Sarada Devi

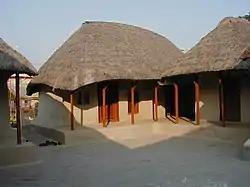
Sarada Devi's house at Joyrambati (centre) where she lived for the majority of her life

Saradamani Devi was born of Brahmin parents as the eldest daughter on 22 December 1853, in the quiet village of Jayrambati in present-day West Bengal, India. Her parents, Ramachandra Mukhopadhyay and Shyama Sundari Devi, were poor. Her father Ramchandra earned his living as a farmer and through the performance of priestly duties. According to traditional accounts, Ramachandra and Syama Sundari had visions and supernatural events foretelling the birth of a divine being as their daughter.